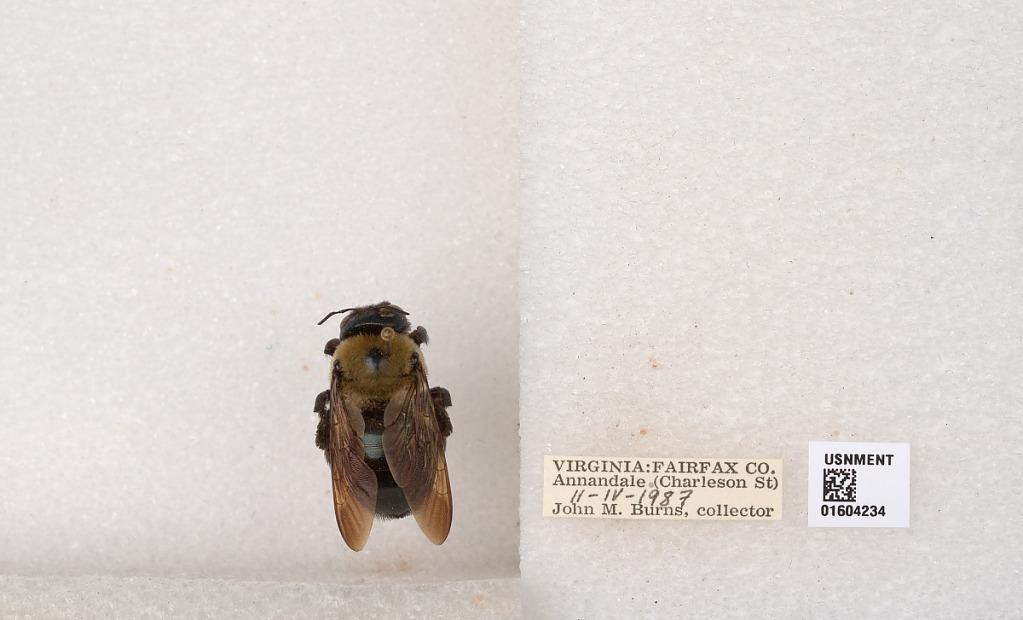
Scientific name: Xylocopa (Xylocopoides) virginica virginica (Linnaeus)
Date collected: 1987-2-1
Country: United States
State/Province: Virginia
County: Fairfax
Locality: Annandale, (Charleson St)